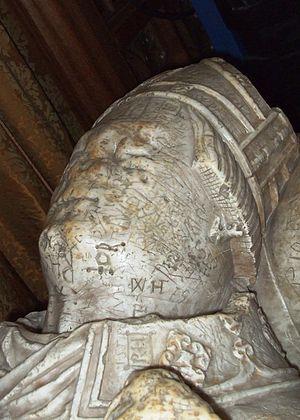
Thomas Beckington est un théologien et diplomate britannique.